Yuya-Onsen Station

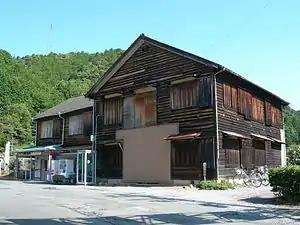
Yuya-Onsen Station in July 2009

Yuya-Onsen Station is served by the Iida Line, and is located 38.0 kilometers from the starting point of the line at Toyohashi Station.